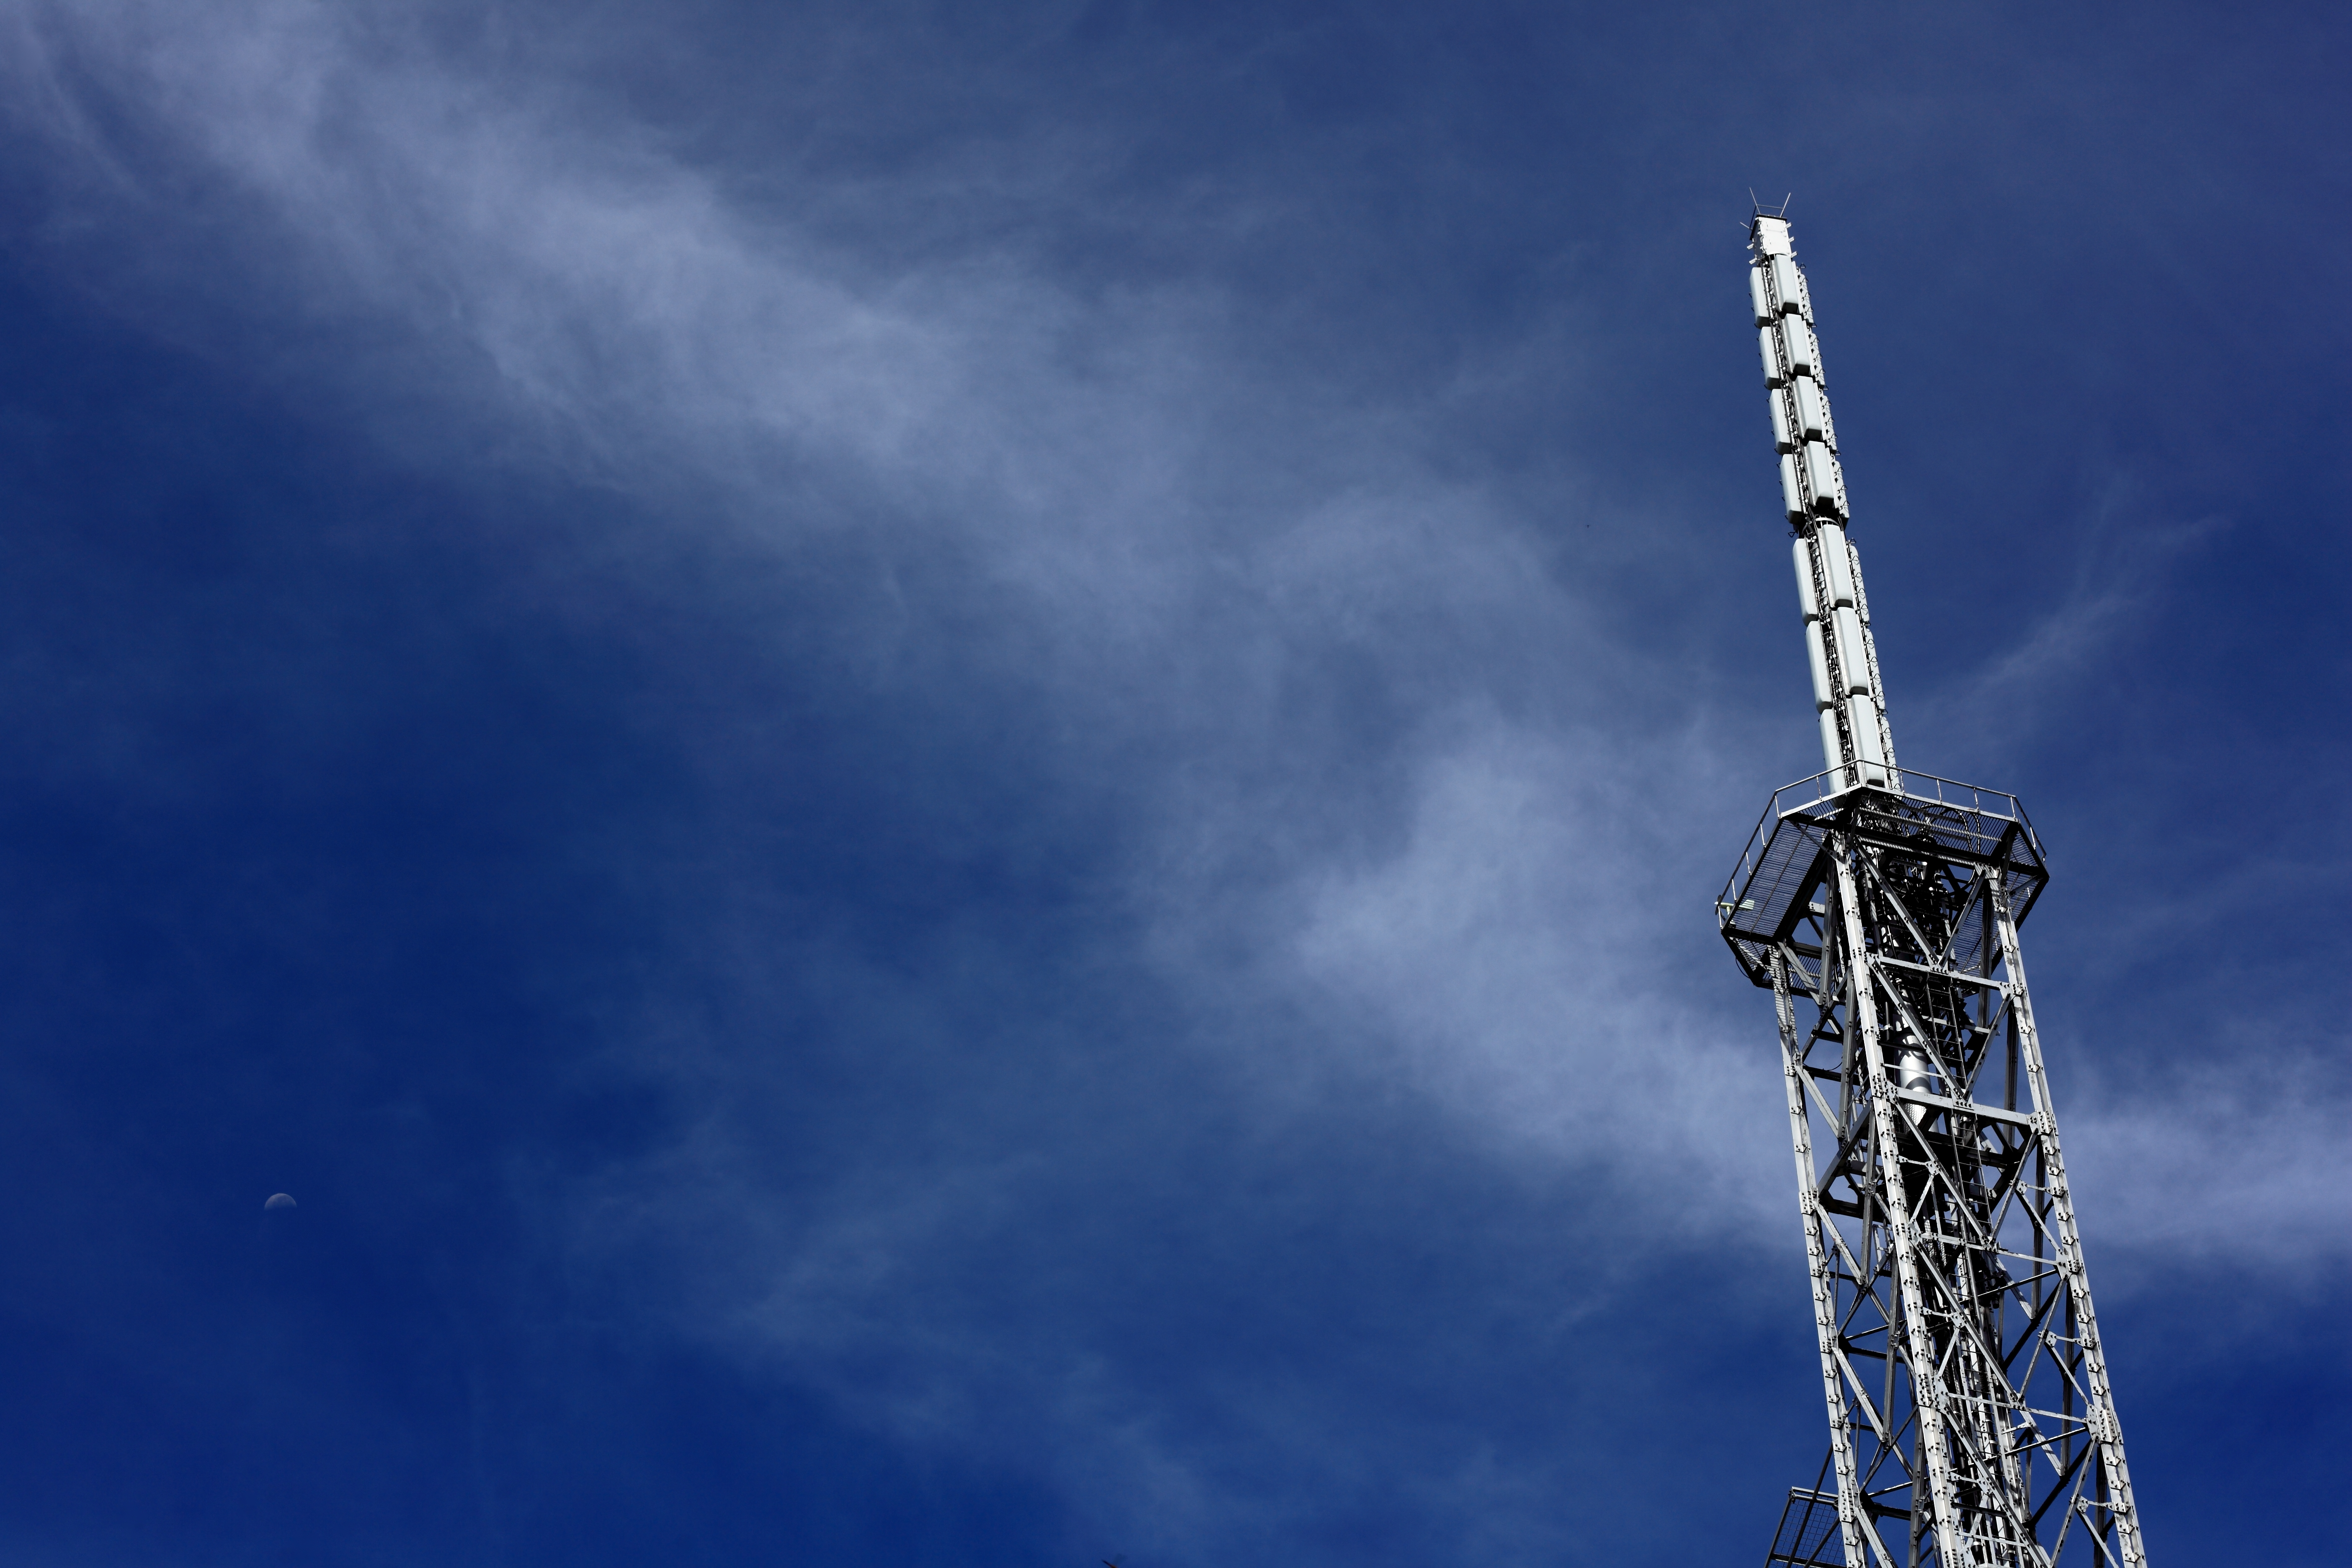
cloud, sky, wind, skyscraper, antenna, high, tower, mast, blue, electricity, highland, plateau, 5d, hires, markii, hi, res, resolution, nagano, matsumoto, utsukushigahara, atmosphere of earth